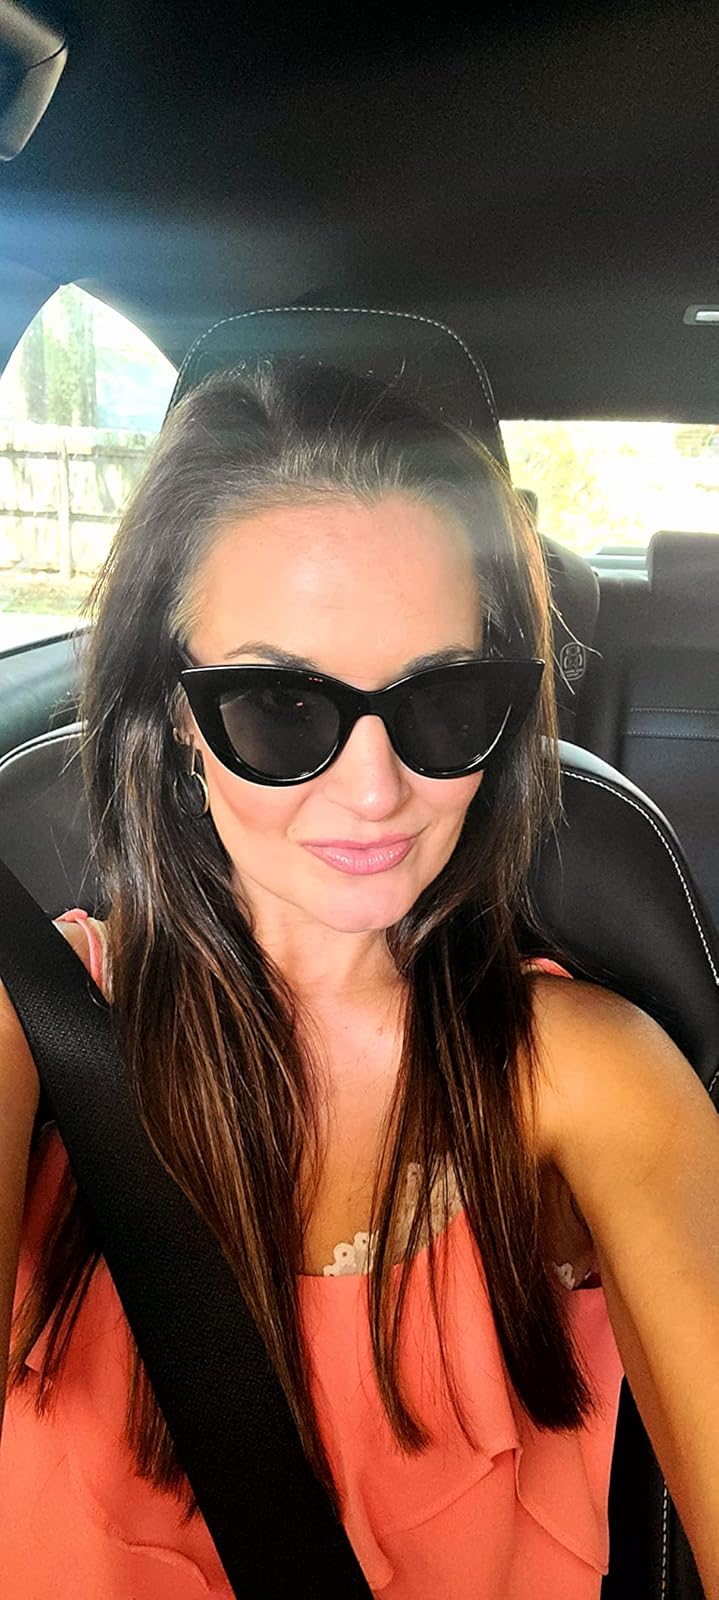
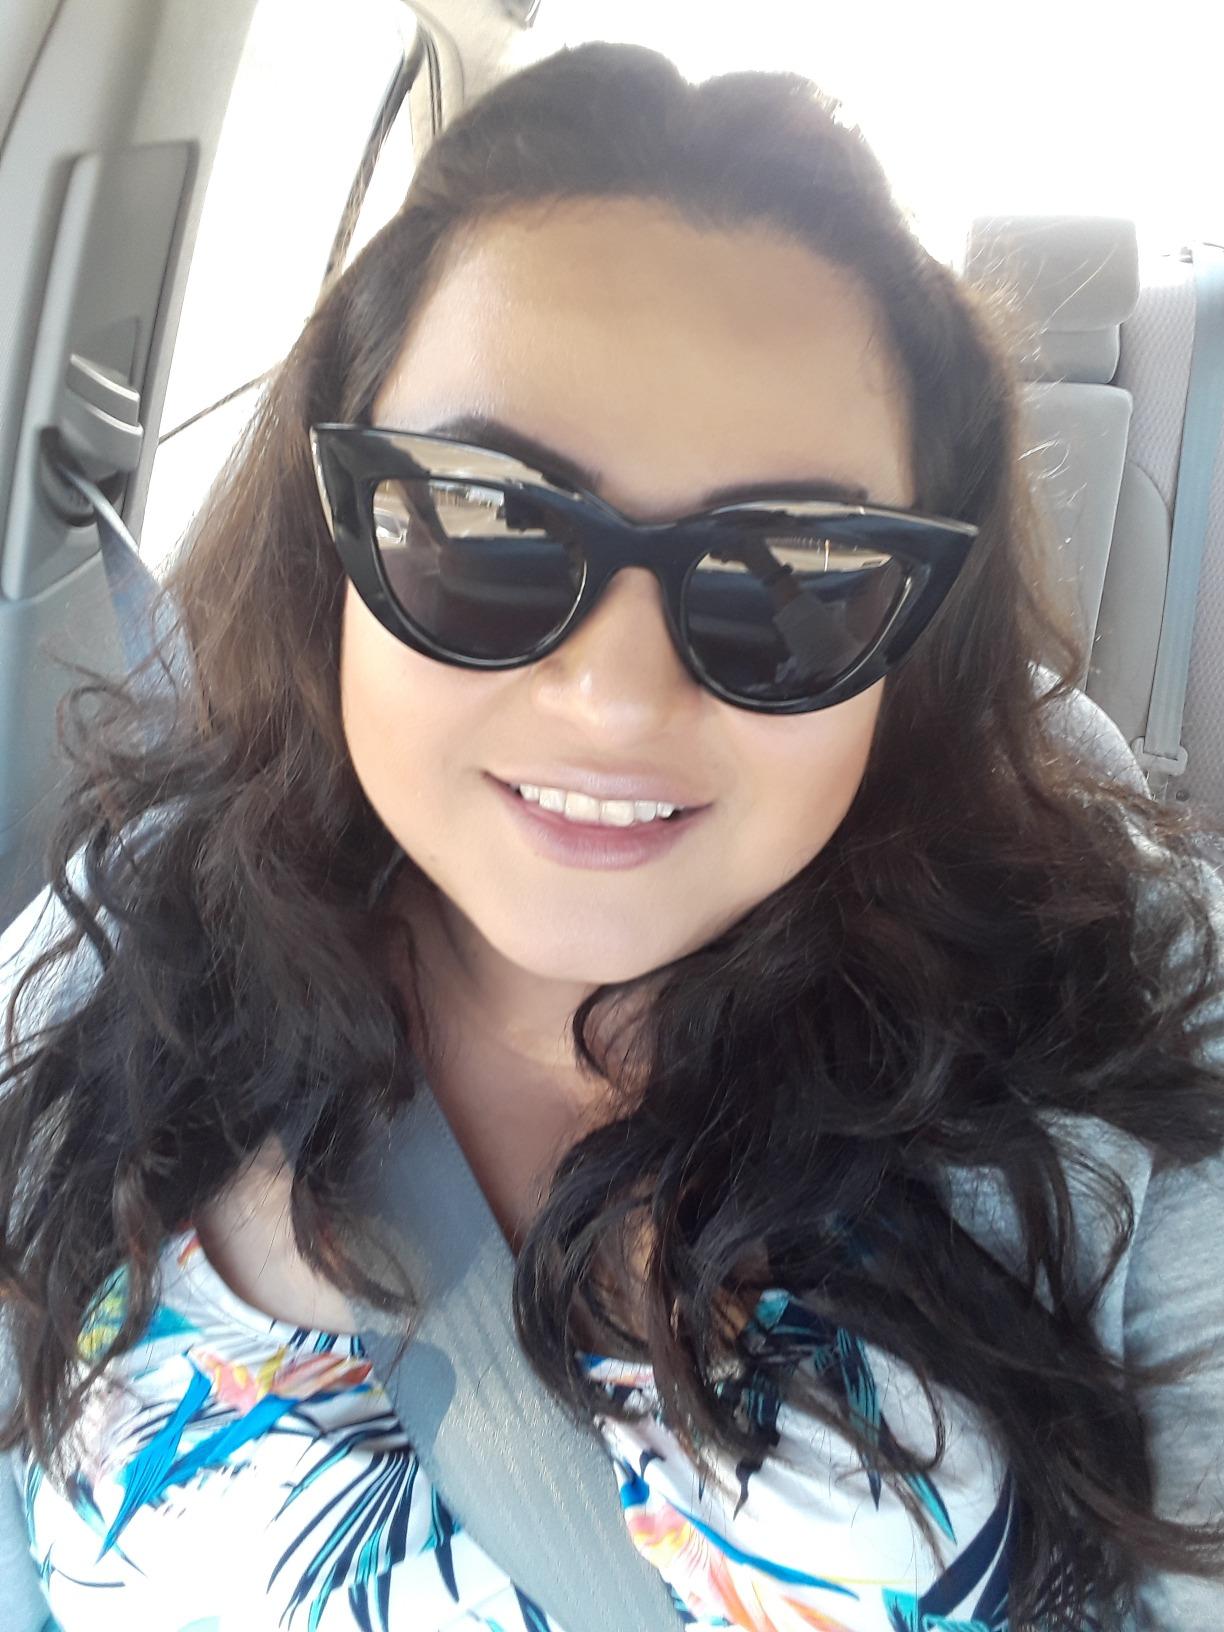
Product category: accessories_sunglasses
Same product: yes